Theagenes of Thasos

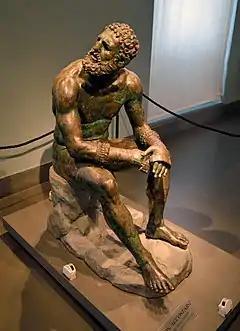
Boxer of Quirinal (Mys from Taranto) - Lateral View.jpg

Theagenes of Thasos (typically spelled Theogenes before the first century AD) was an Olympian of ancient Greece, famous for his victories.